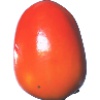
Label: Kaki 1